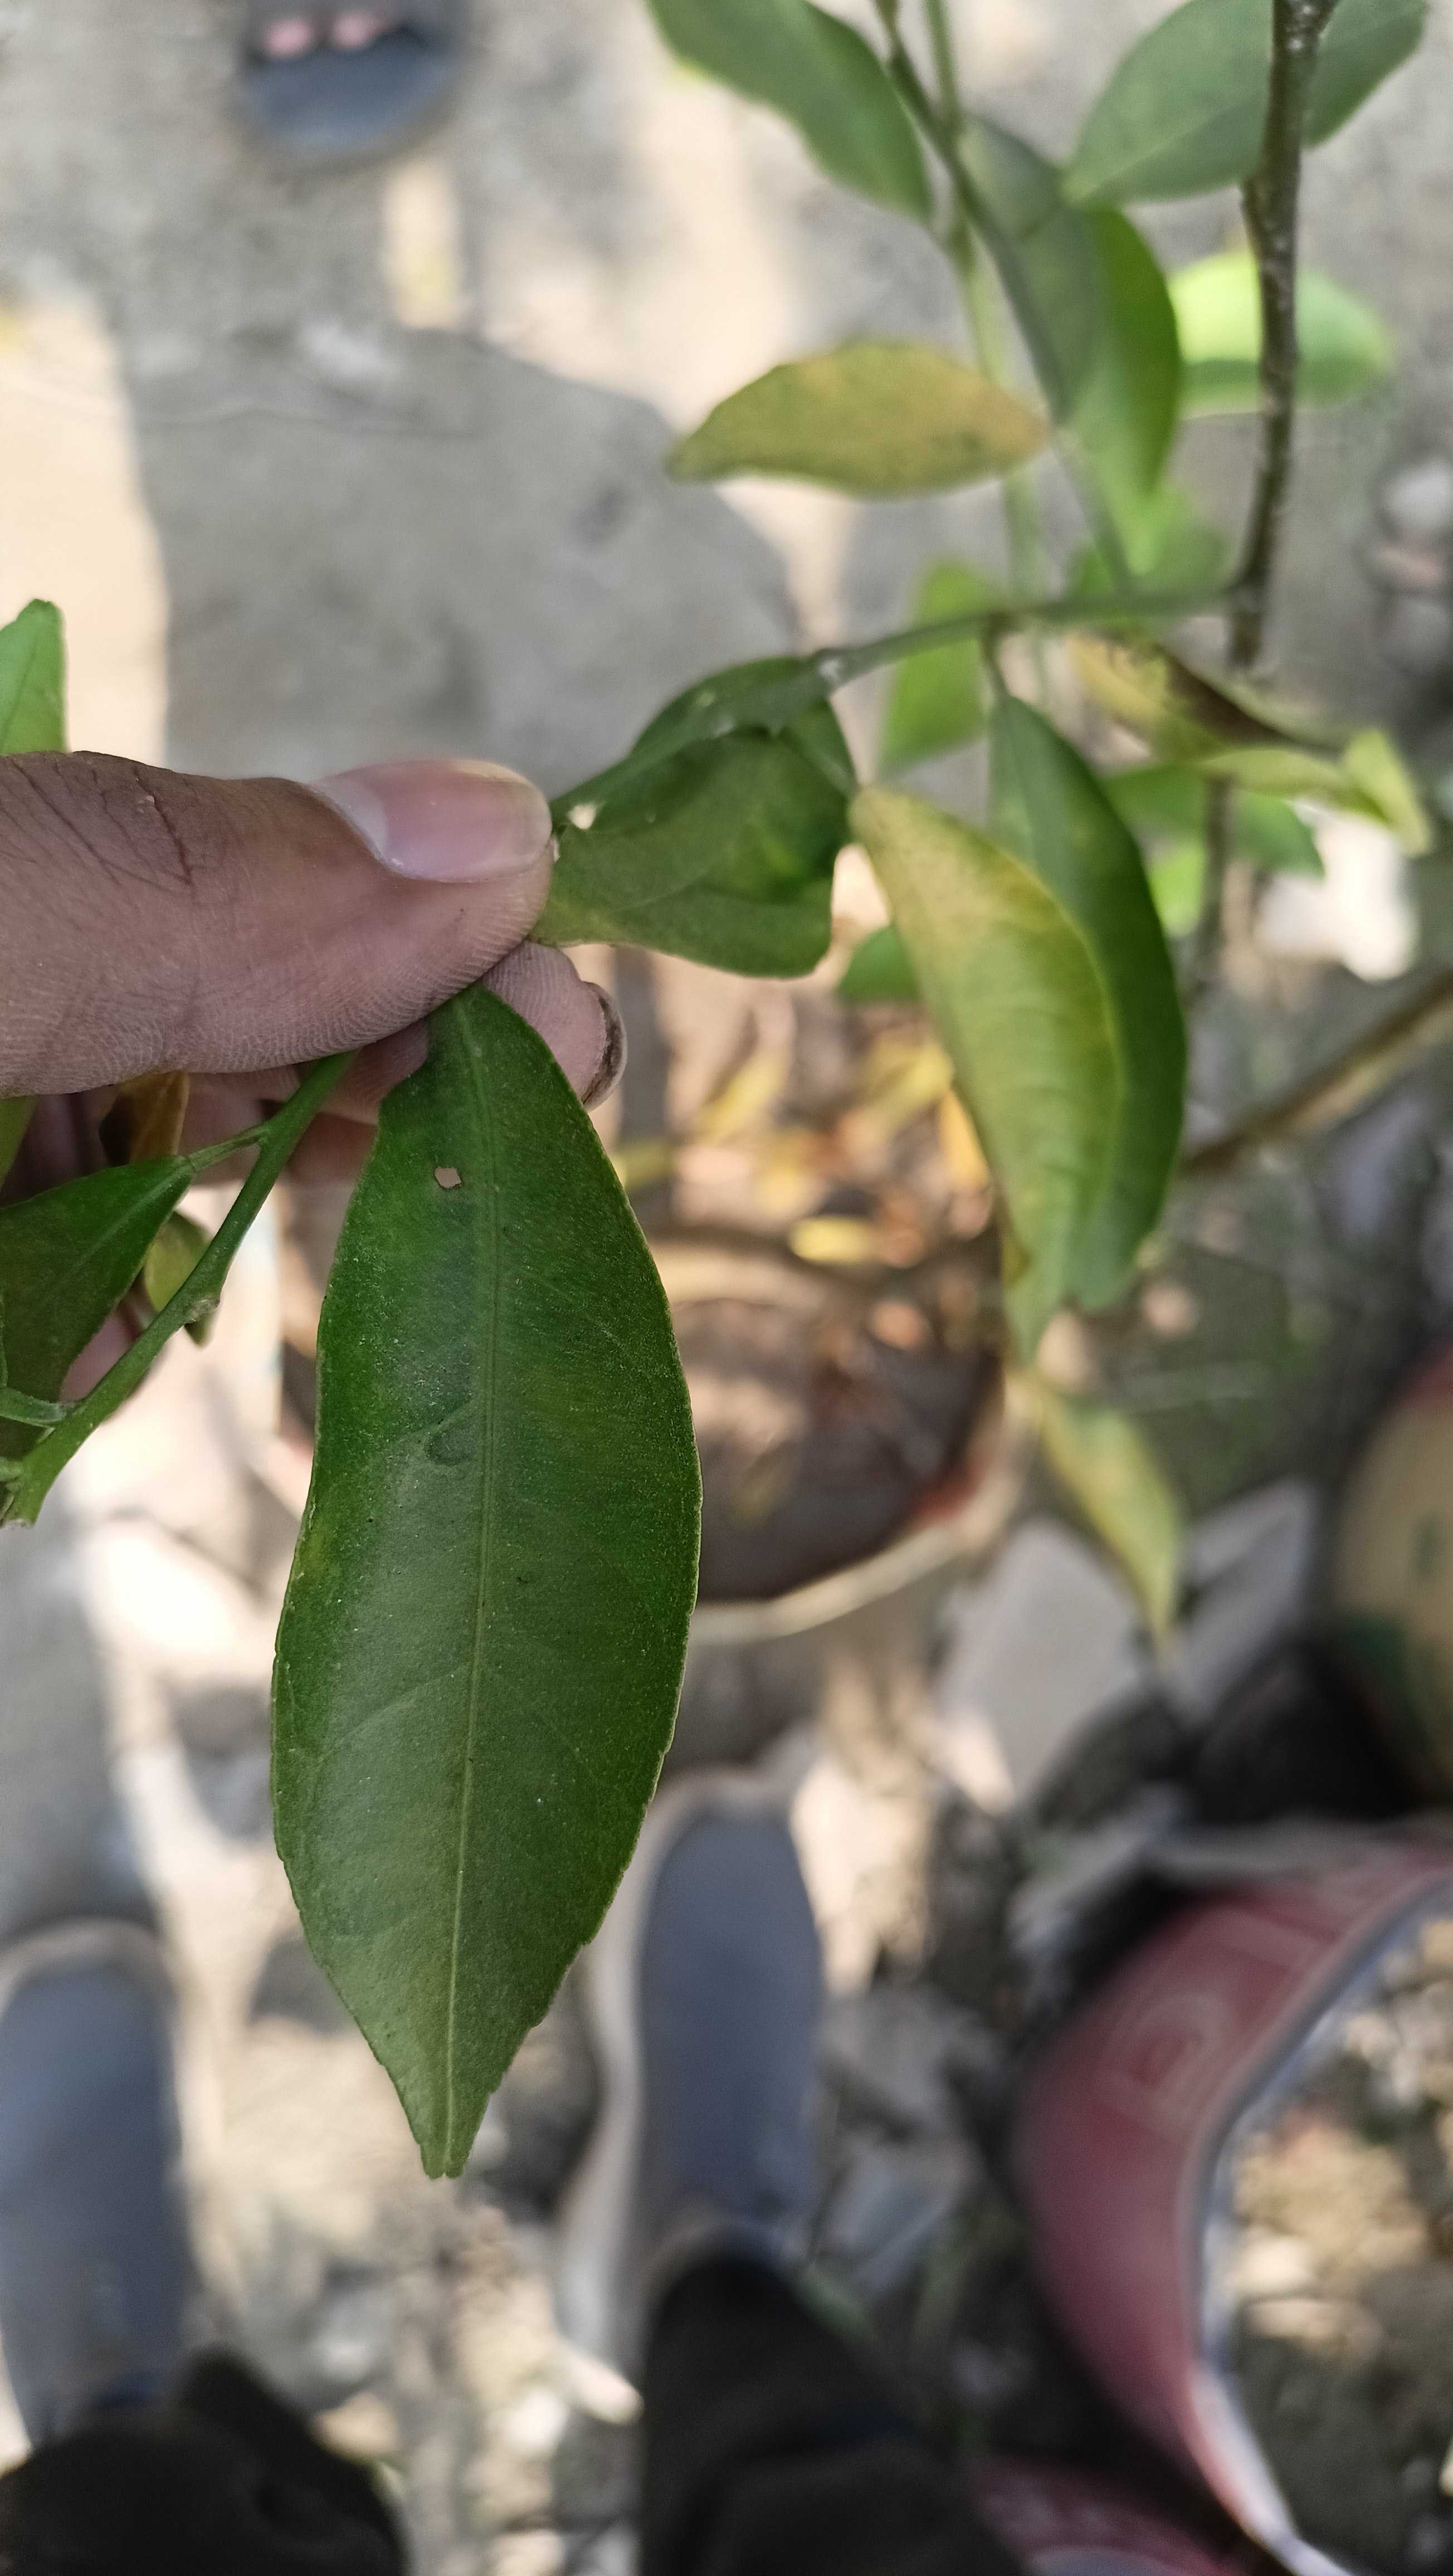
Mandarin leaf variety: Mandaring